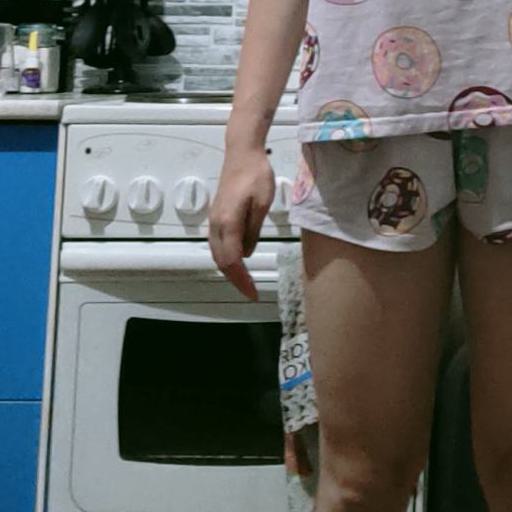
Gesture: no_gesture